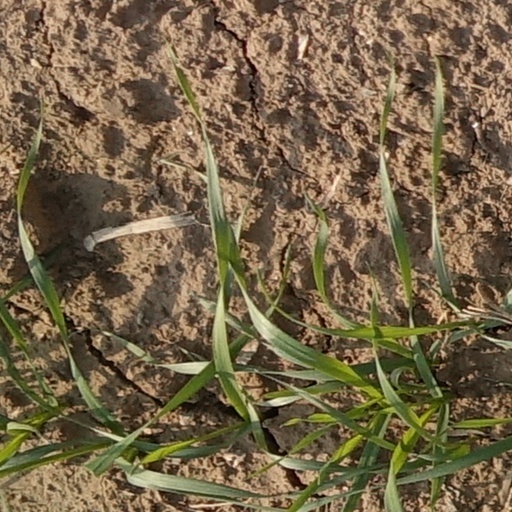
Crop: wheat